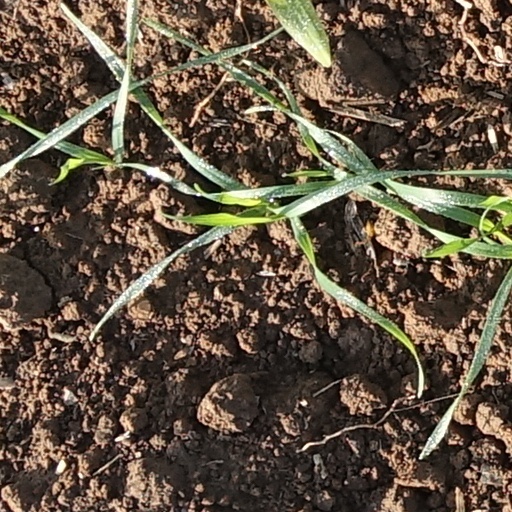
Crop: wheat